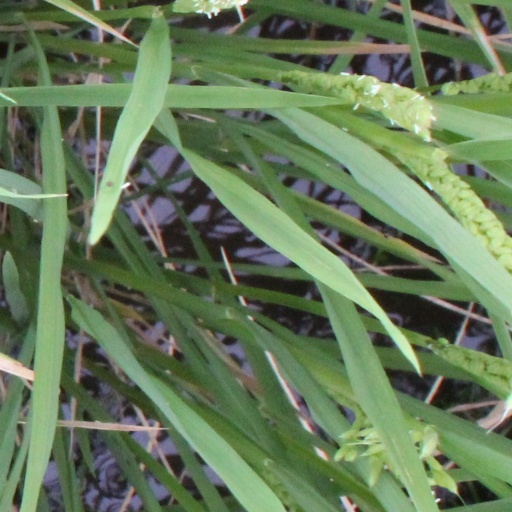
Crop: rice